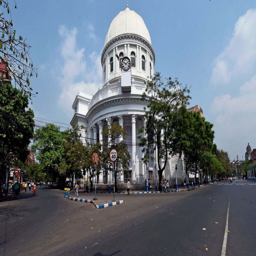
a deserted street during rush hours as filming location takes in the semi final clash on thursday .